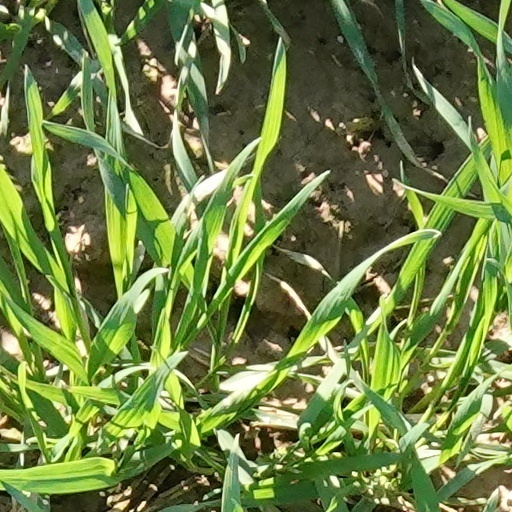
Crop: wheat